Central George Town, Penang

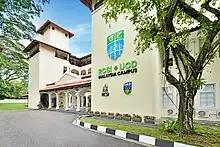
The RCSI & UCD Malaysia Campus is an international campus of two Irish universities Royal College of Surgeons in Ireland and University College Dublin.

The city centre of George Town encompasses of the northeastern plains of Penang Island, forming the basin of the Pinang River, the main river system on the island. Aside from the UNESCO World Heritage Site which marks the city's old core, the area also includes newer neighbourhoods like Bandar Sri Pinang and The Light Waterfront, which were created through land reclamation since 2000. The city centre shares boundaries with Tanjong Tokong to the northwest, Air Itam to the west, and Jelutong and Gelugor to the south.